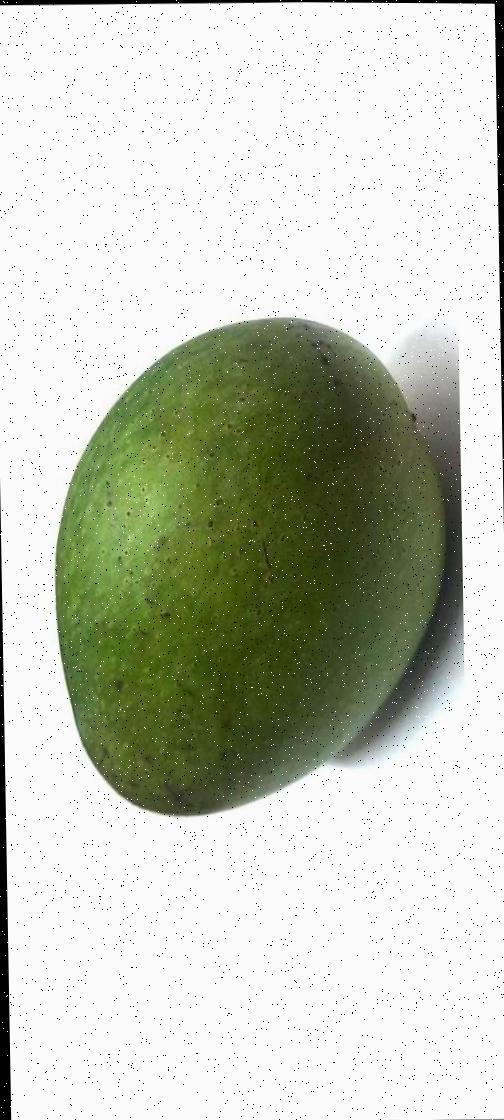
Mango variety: Ashshina Zhinuk